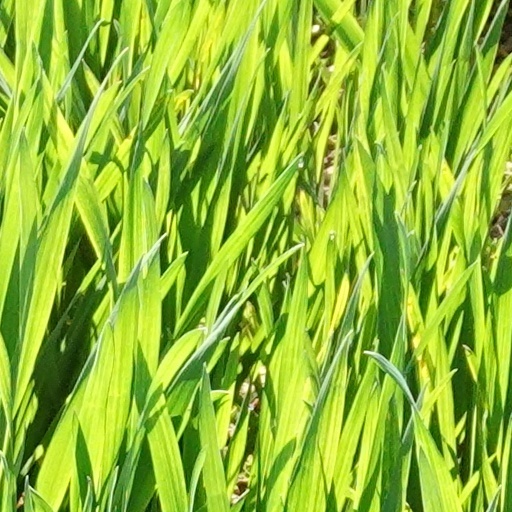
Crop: wheat